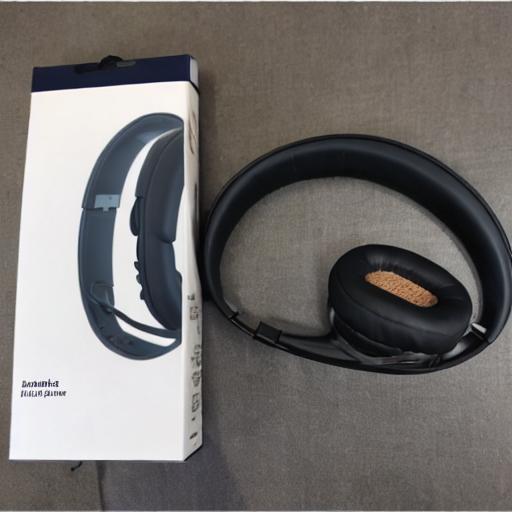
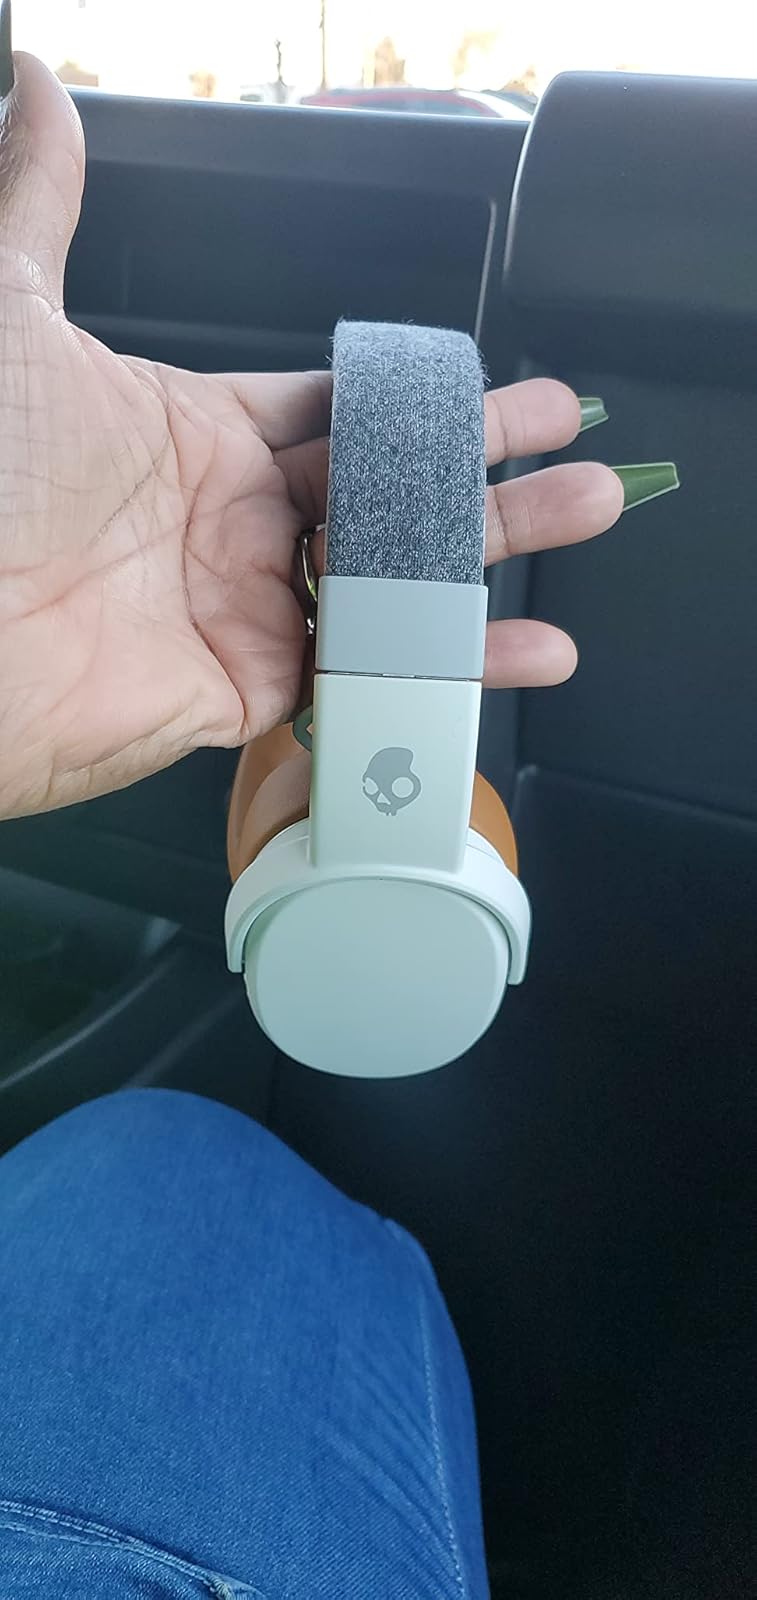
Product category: headphones
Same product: no